Hedwiges Maduro

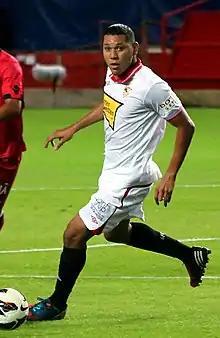
Maduro in action for Sevilla in 2012

On 5 June 2012, Sevilla announced on their official website the signing of Maduro on a free transfer. He turned down a contract extension at Valencia, and also had an offer from Spartak Moscow, who had just hired his former boss Emery, finishing his debut season in Andalusia with 30 games all competitions comprised to help the side to the ninth place, in spite of being diagnosed with a heart condition in the previous summer.